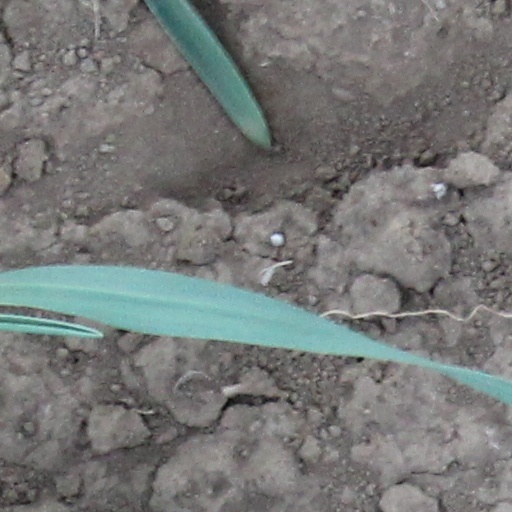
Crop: wheat